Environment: real
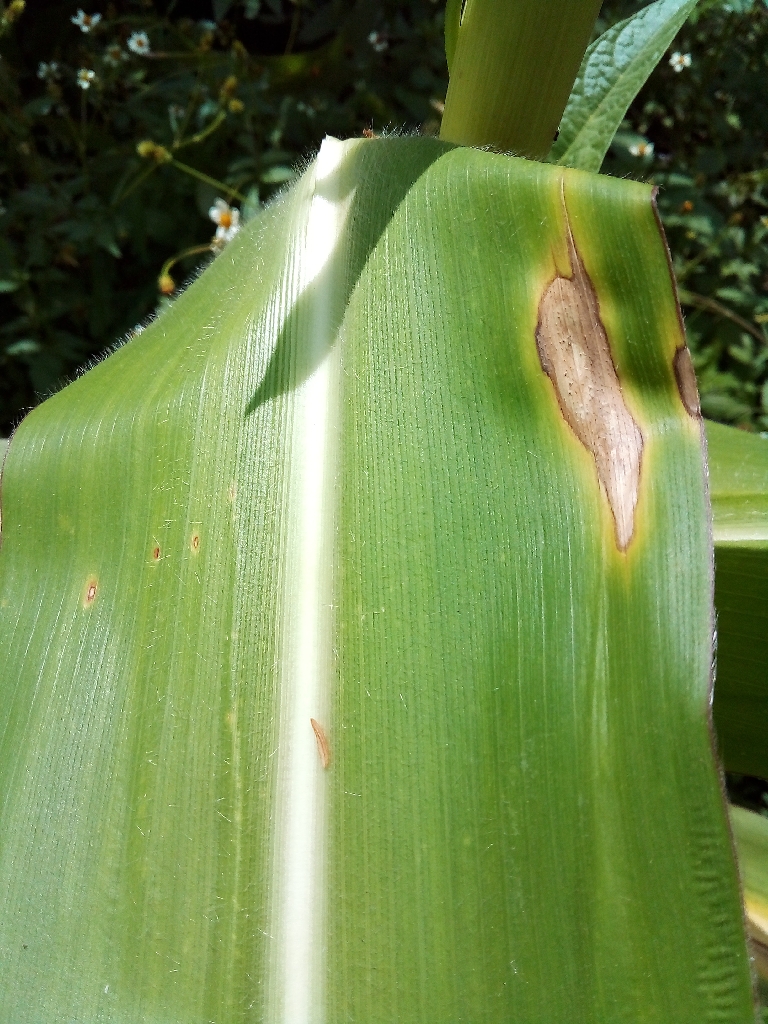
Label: northern_corn_leaf_blight